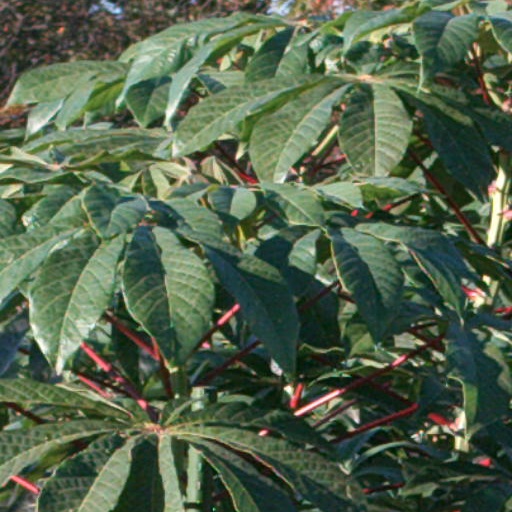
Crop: cassava